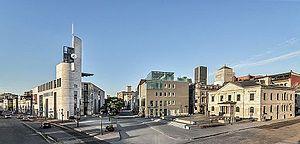
Pointe-à-Callière, cité d'archéologie et d'histoire de Montréal
Francine Lelièvre, née à Sainte-Thérèse-de-Gaspé, au Québec, Canada, est la fondatrice et la directrice générale de Pointe-à-Callière, musée d'archéologie et d'histoire de Montréal, depuis son ouverture en 1992.